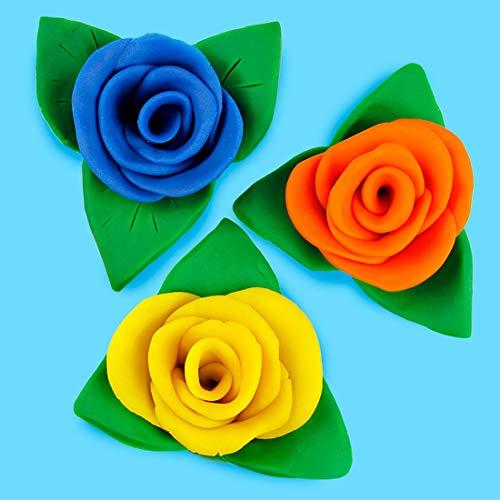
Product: Hygloss Products, Inc Kids Unscented Dazzlin’ Modeling Play Dough One, 6 Pack, 3lb, 6 Asst'd Colors
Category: Toys & Games | Arts & Crafts | Clay & Dough
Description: SUPERIOR PLAY DOUGH – The unscented play dough for kids comes in a variety of snazzy colors.
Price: $59.99
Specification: PackageDimensions:15x12.4x8.5inches|ItemWeight:2.2pounds|ShippingWeight:19.93pounds(Viewshippingratesandpolicies)|ASIN:B00GYWVF52|Itemmodelnumber:n/a